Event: Nepal Earthquake
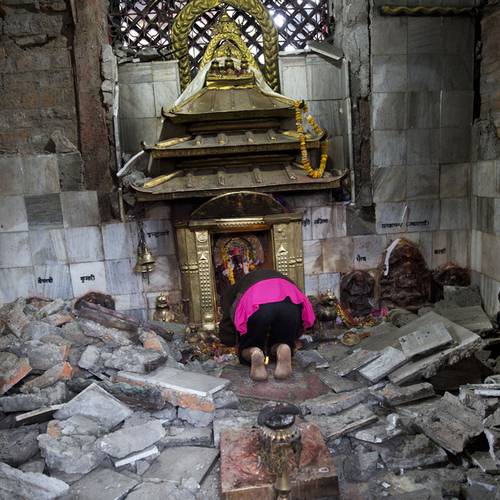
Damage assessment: damage